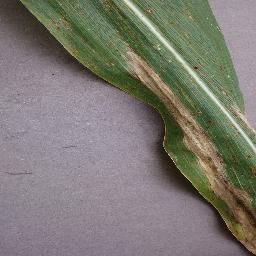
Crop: corn
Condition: (maize)_northern_blight